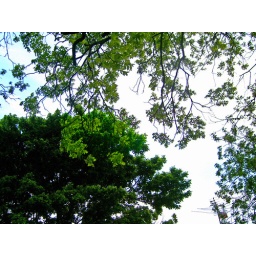
trees in my yard. the varying shades of green not only contrast with the sky but against each of the other hues.